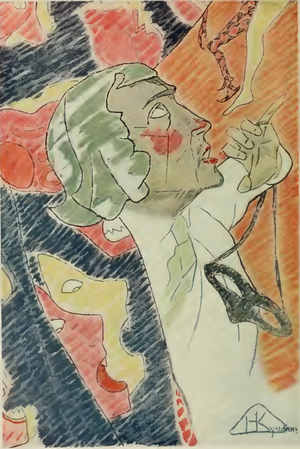
Nikolaï Ivanovitch Koulbine, né le 20 avril 1868 à Saint-Pétersbourg et mort le 6 mars 1917 à Saint-Pétersbourg, est un peintre et musicien russe, théoricien de l'avant-garde russe, mécène, théoricien du théâtre et philosophe ; un des premiers organisateur des réunions entre artistes, des expositions d'art nouveau en Russie, initiateur de débats, d'éditions collectives, d'encyclopédies. Docteur en médecine et médecin militaire, chargé de cours à l'académie de médecine de l'armée S. M. Kirov, médecin de l'État-major général, fonctionnaire de niveau 4 : conseiller d'État.